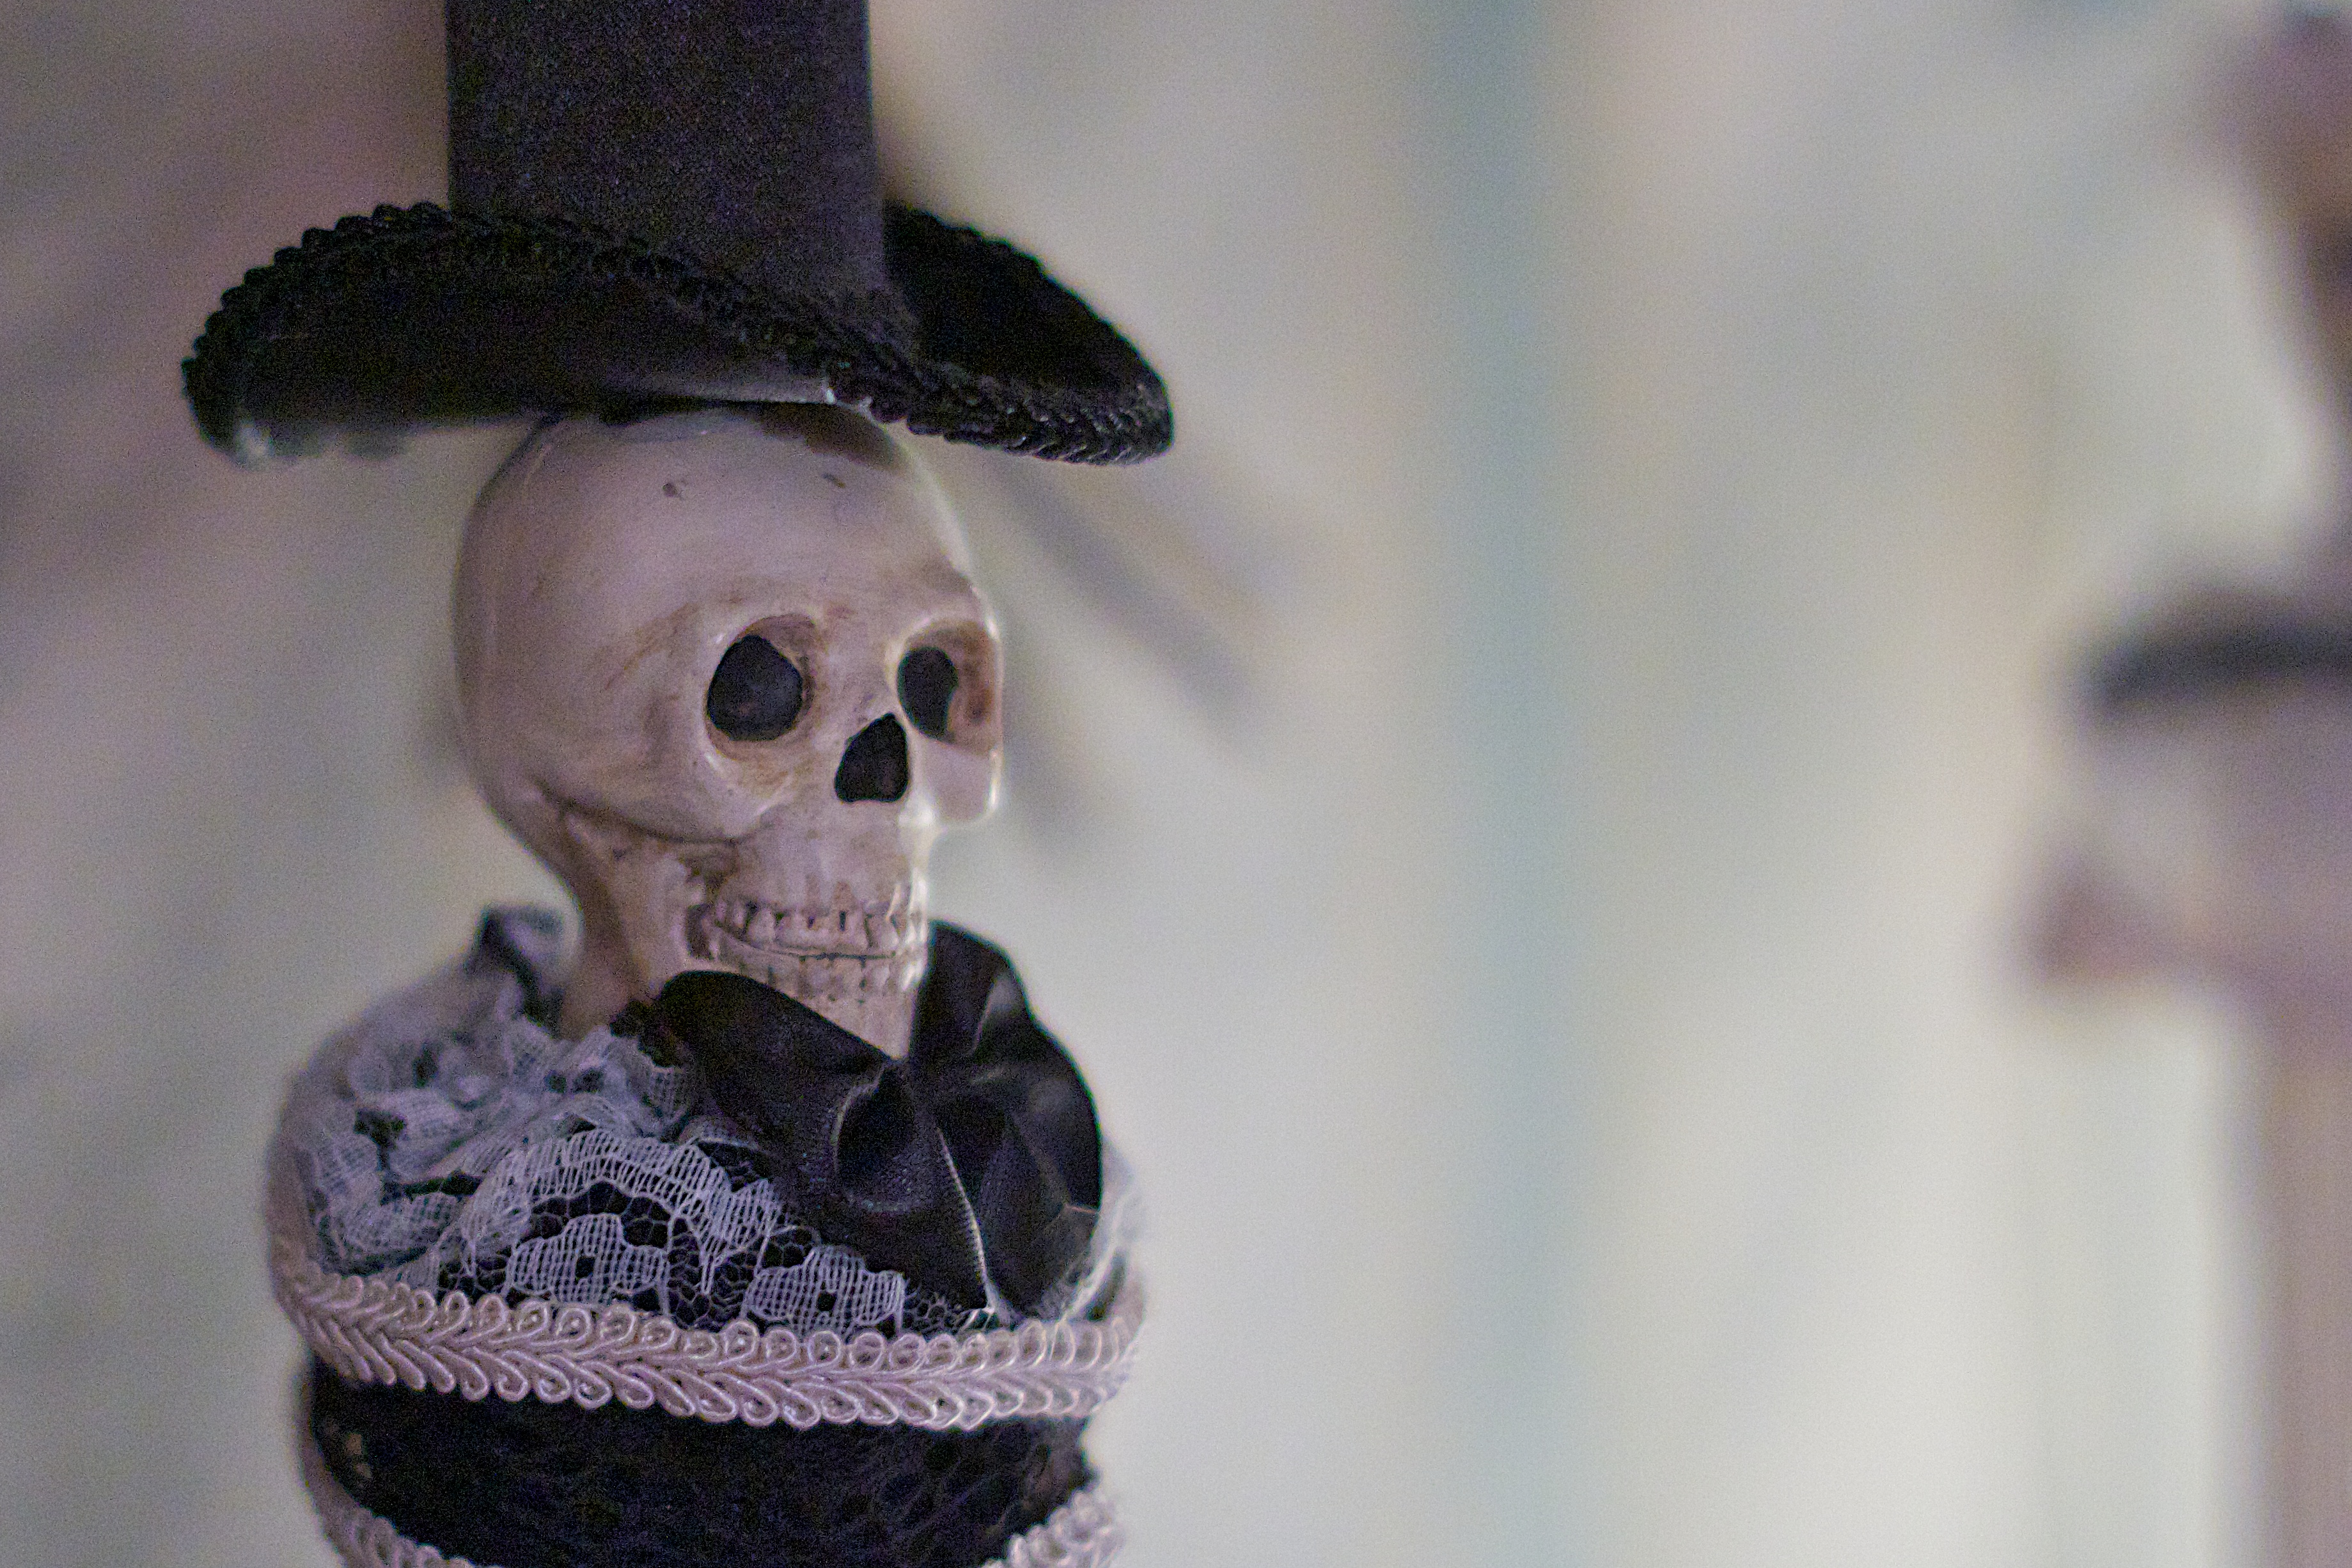
statue, spring, clothing, sculpture, art, head, costume, odyssey